Pierre de Marivaux

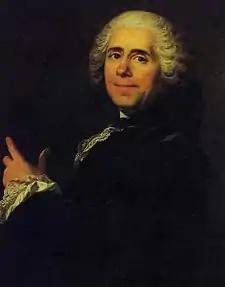
Portrait of Marivaux by Louis-Michel van Loo

Pierre Carlet de Chamblain de Marivaux (4 February 1688 – 12 February 1763), commonly referred to as Marivaux, was a French playwright and novelist.